Mikawa-Ichinomiya Station

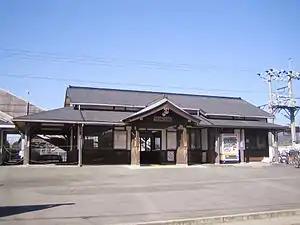
Mikawa-Ichinomiya Station building, February 2018

Mikawa-Ichinomiya Station is served by the Iida Line, and is located 12.0 kilometers from the southern terminus of the line at Toyohashi Station.